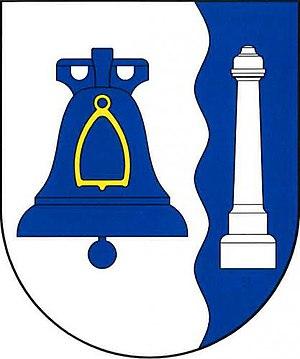
Velký Vřešťov est un bourg du district de Trutnov, dans la région de Hradec Králové, en Tchéquie. Sa population s'élevait à 231 habitants en 2018.